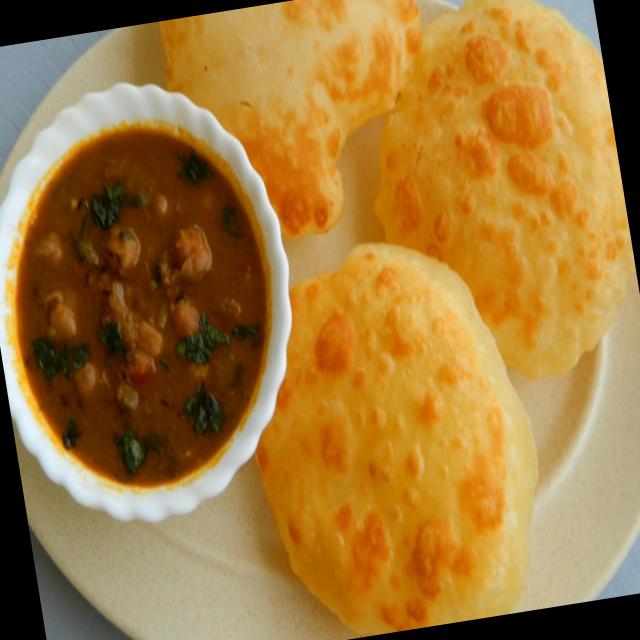
Dish: chole_bhature